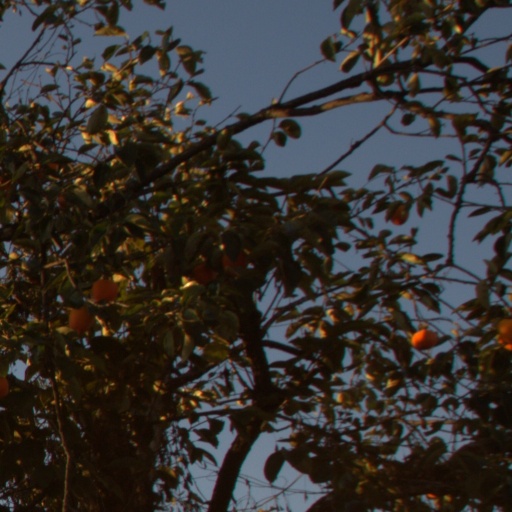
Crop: grape